River Raisin

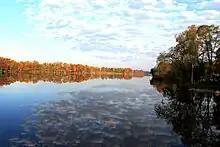
Red Millpond, Tecumseh

River Raisin crossings are located in communities within four counties of Michigan.